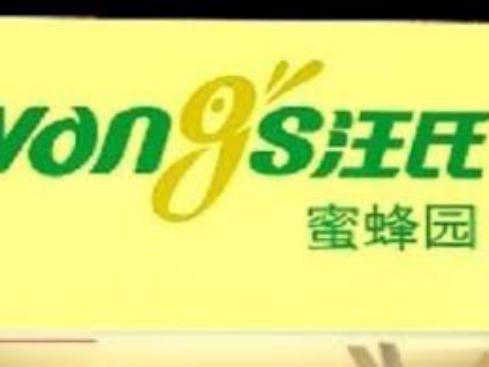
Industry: Food